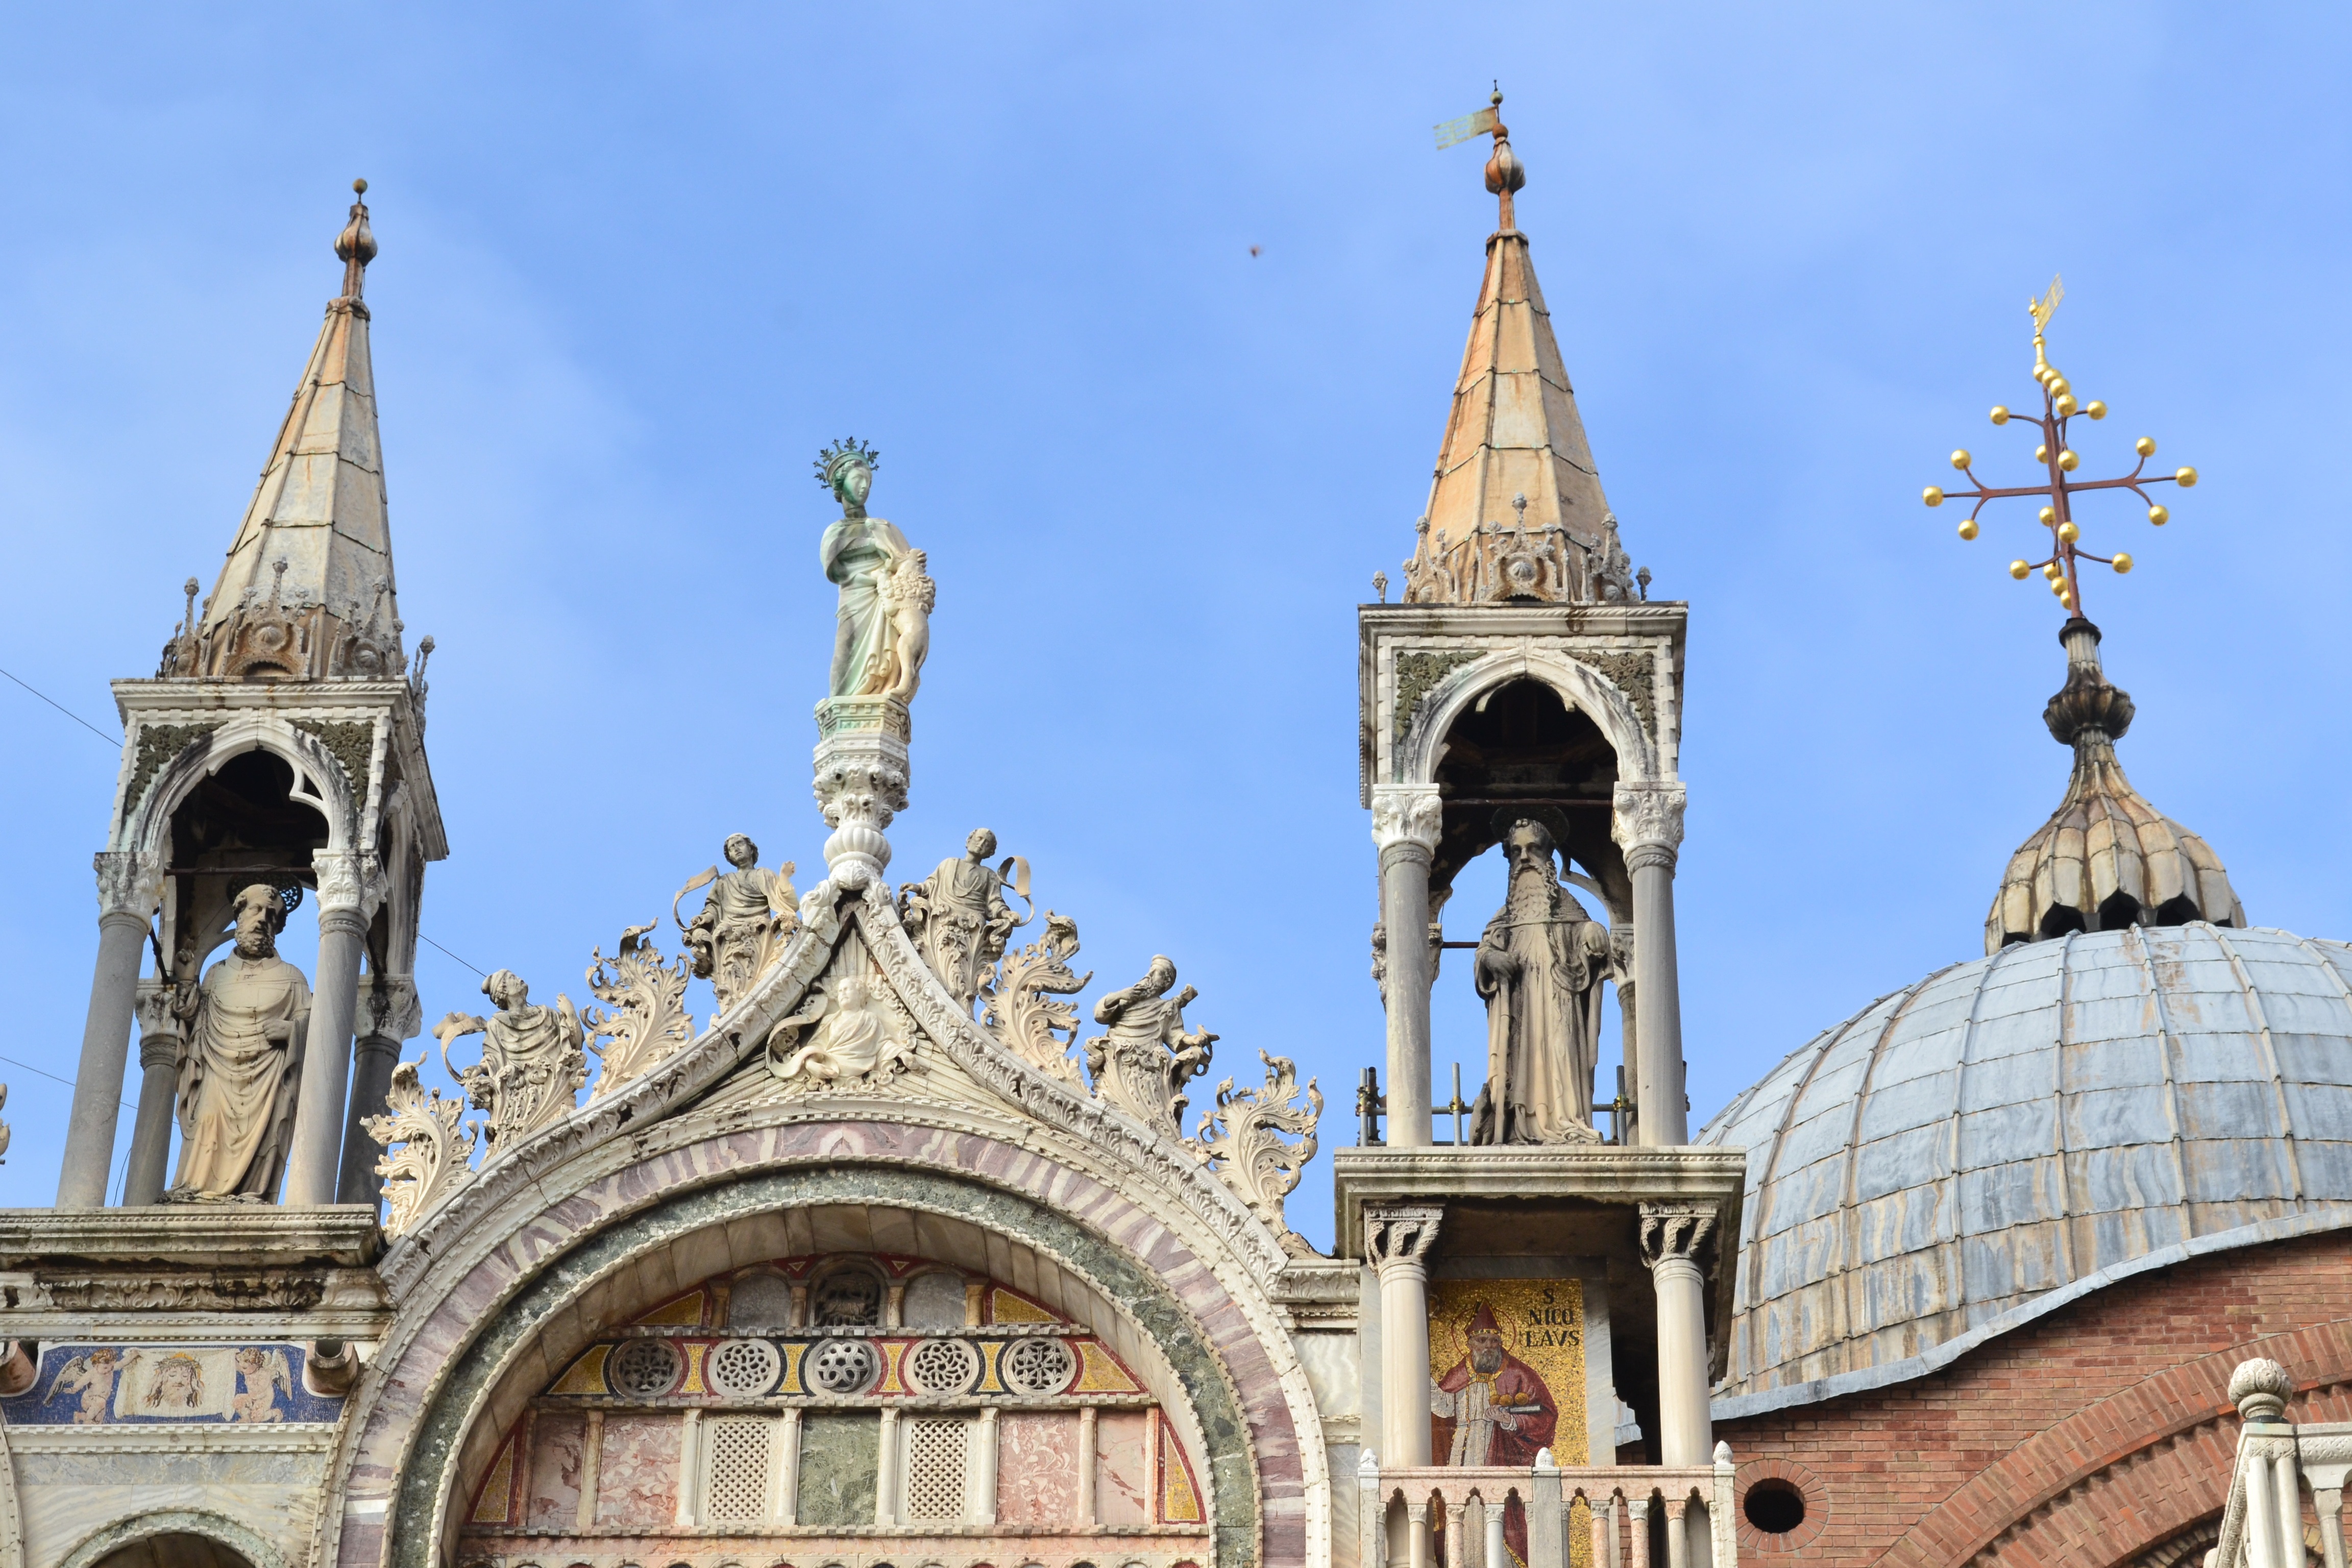
roof, building, palace, statue, landmark, italy, facade, venice, church, cathedral, place of worship, sculpture, synagogue, basilica, dome, venetian, byzantine architecture, doge palace